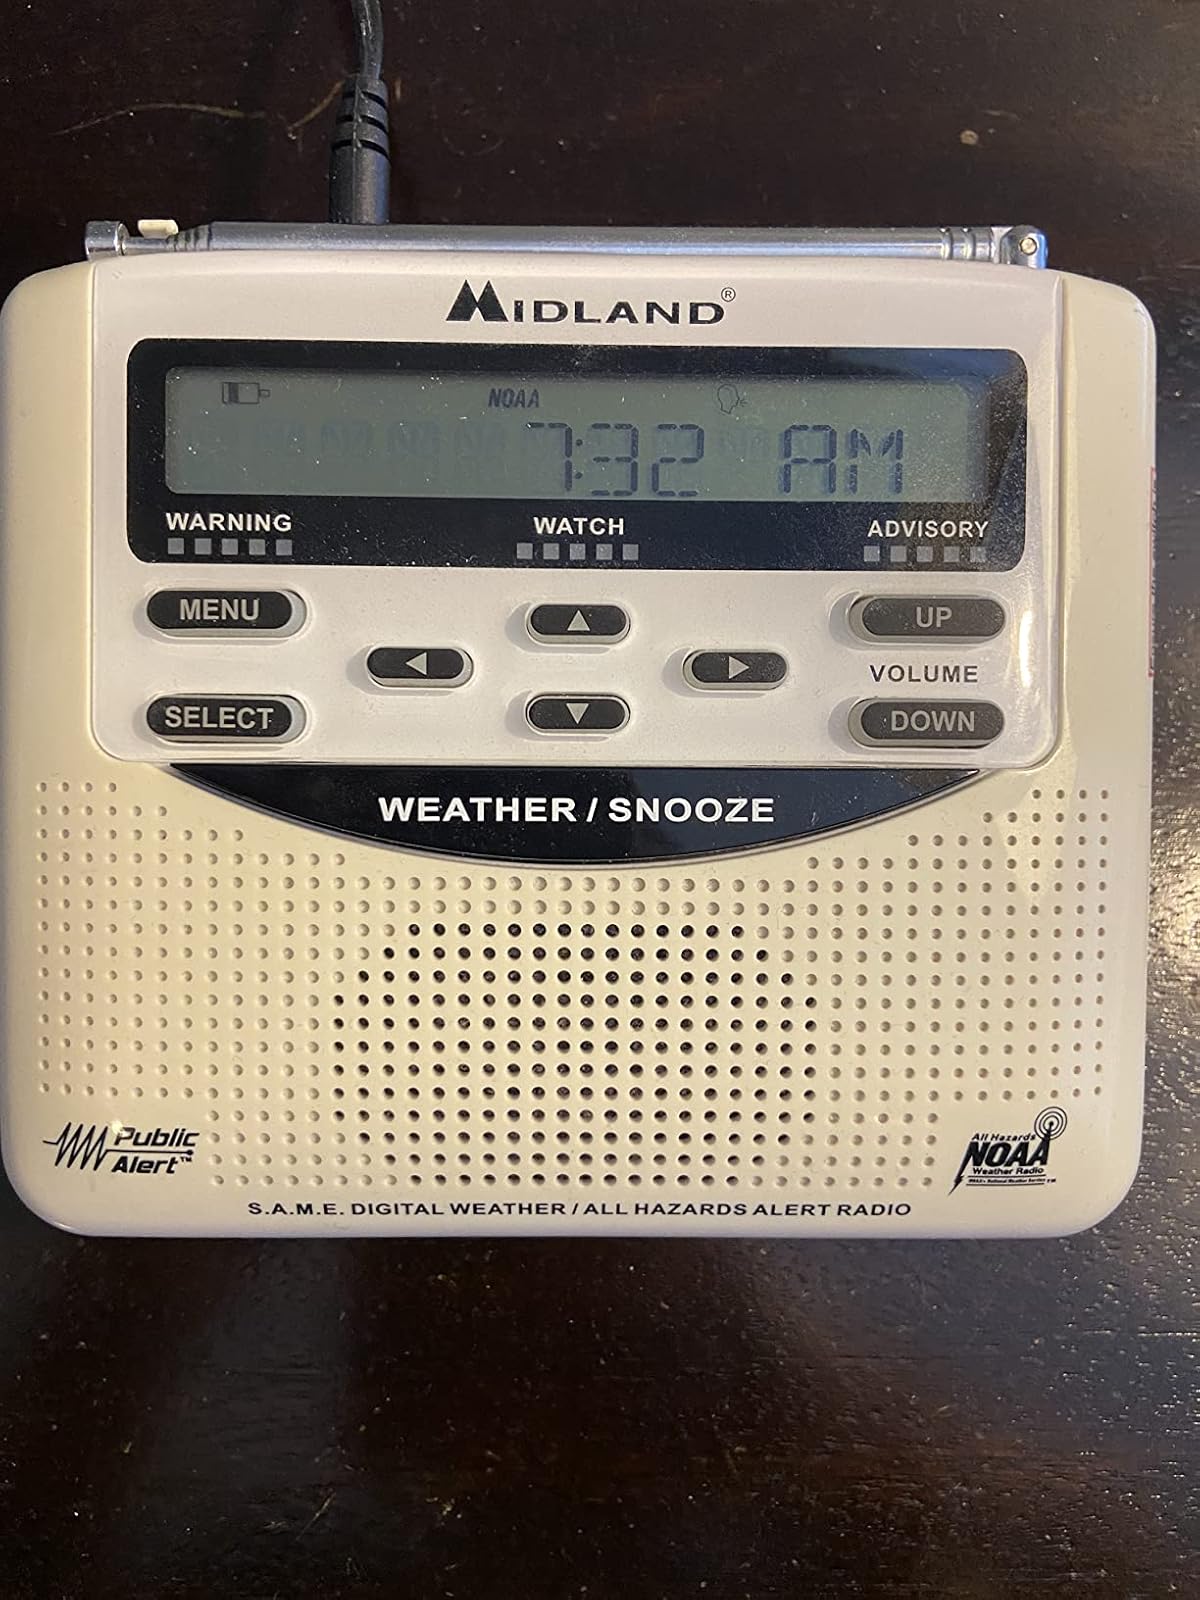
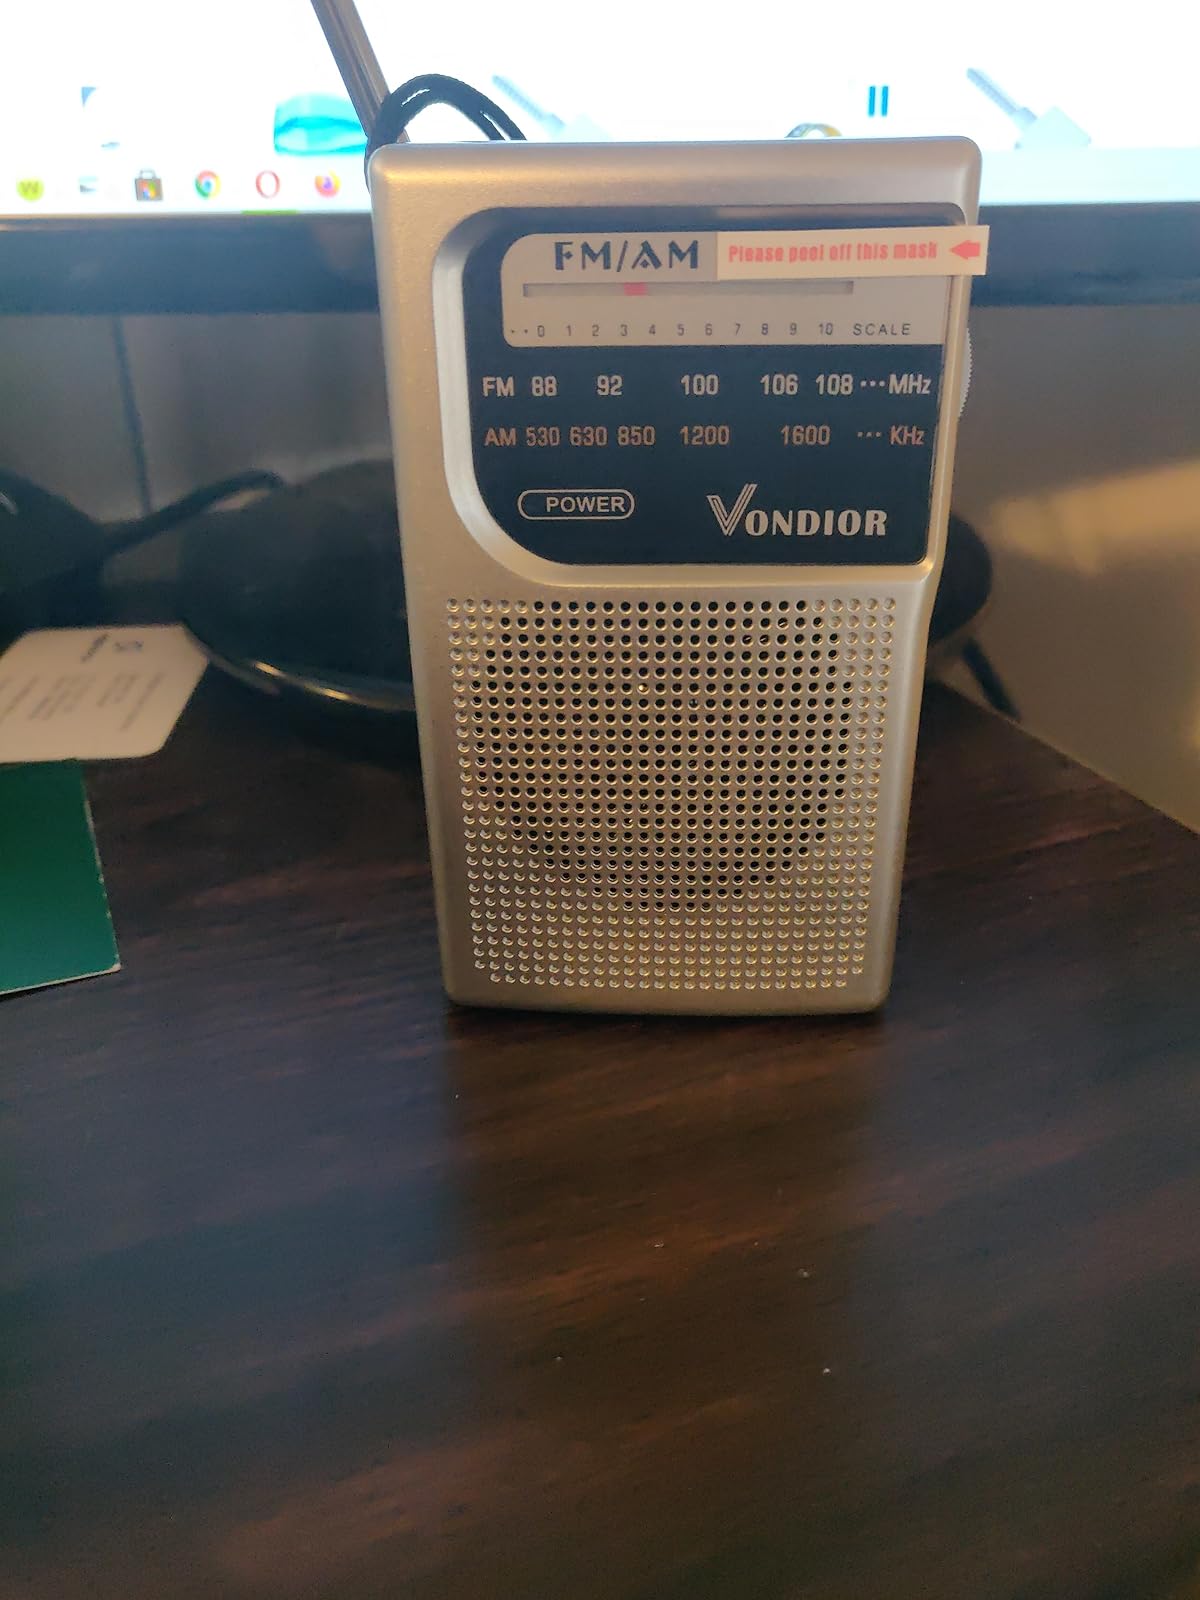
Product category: radio
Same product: no